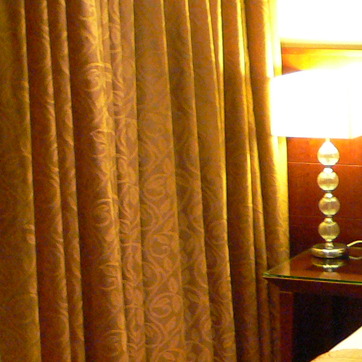
Material: fabric